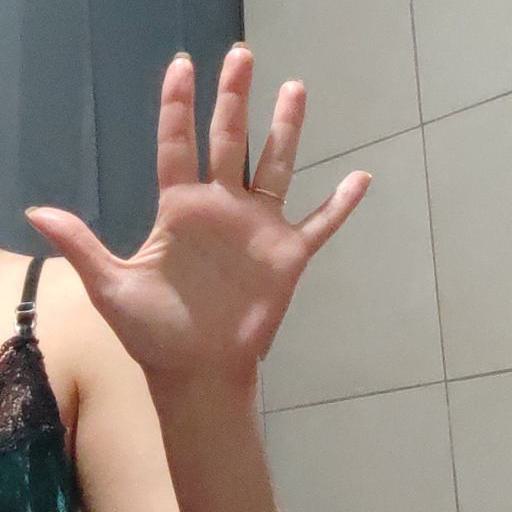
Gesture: palm